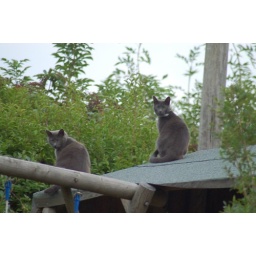
sitting on tree house hunting for birds in the hedge